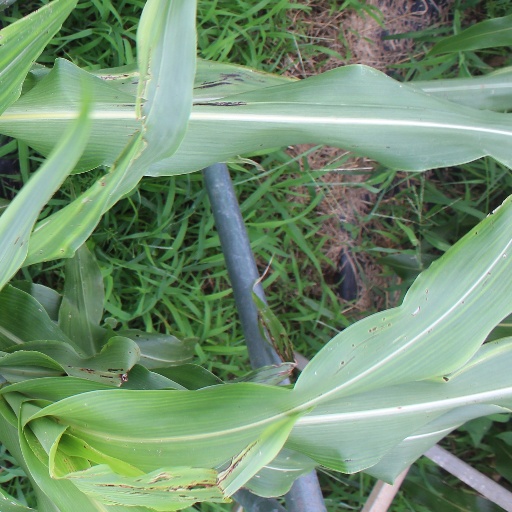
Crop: sorghum